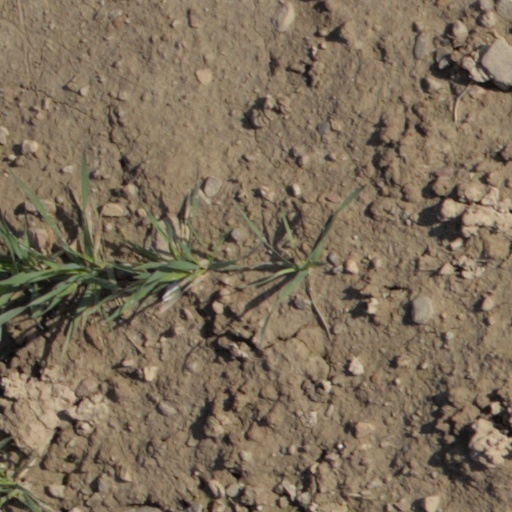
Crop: wheat